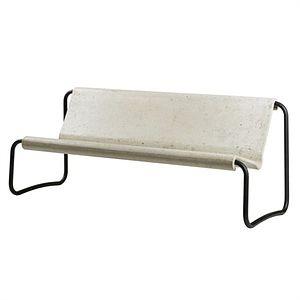
bench
Willy Guhl, né le 6 juillet 1915 et mort le 4 octobre 2004, est le pionnier du design industriel suisse. Il fait partie des représentants du néo-fonctionnalisme suisse.